Spijkstaal

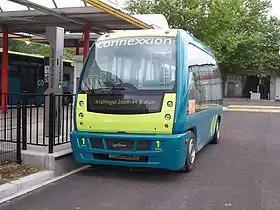
A ParkShuttle bus in 2005. The chassis was made by Spijkstaal.

In 1934 Gerrit Neuteboom, a smith from Spijkenisse, won first prize in an agricultural exhibition in Kruiningen in Zeeland with a steel-framed farm wagon with pneumatic tires, which could therefore bear heavier loads and took less horse power to pull. In 1938 he founded the company Spijkstaal, producing wagons for the agricultural sector. In the fifties the company diversified to produce trailers, windows and other construction elements, as well as movable bandstands in association with former-wainwright-turned-coachbuilder Henk Koornneef.